List of moths of Italy (F-M)

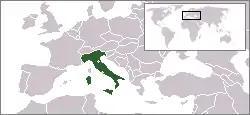
Location of Italy

Italian moths represent about 4,959 different types of moths. The moths (mostly nocturnal) and butterflies (mostly diurnal) together make up the taxonomic order Lepidoptera.